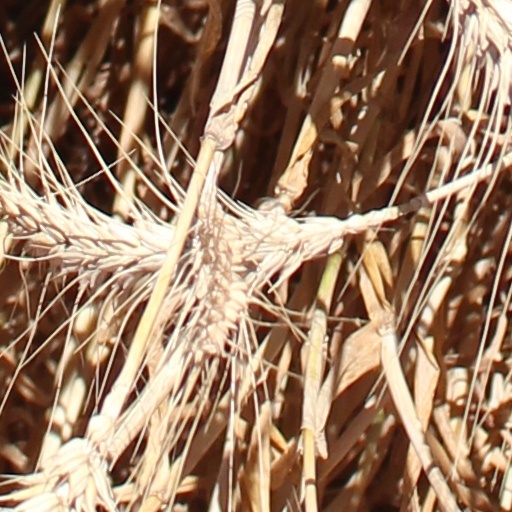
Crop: wheat